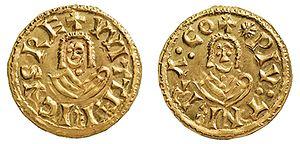
Wittéric est roi des Wisigoths d'Hispanie et de Septimanie de 603 à 610.